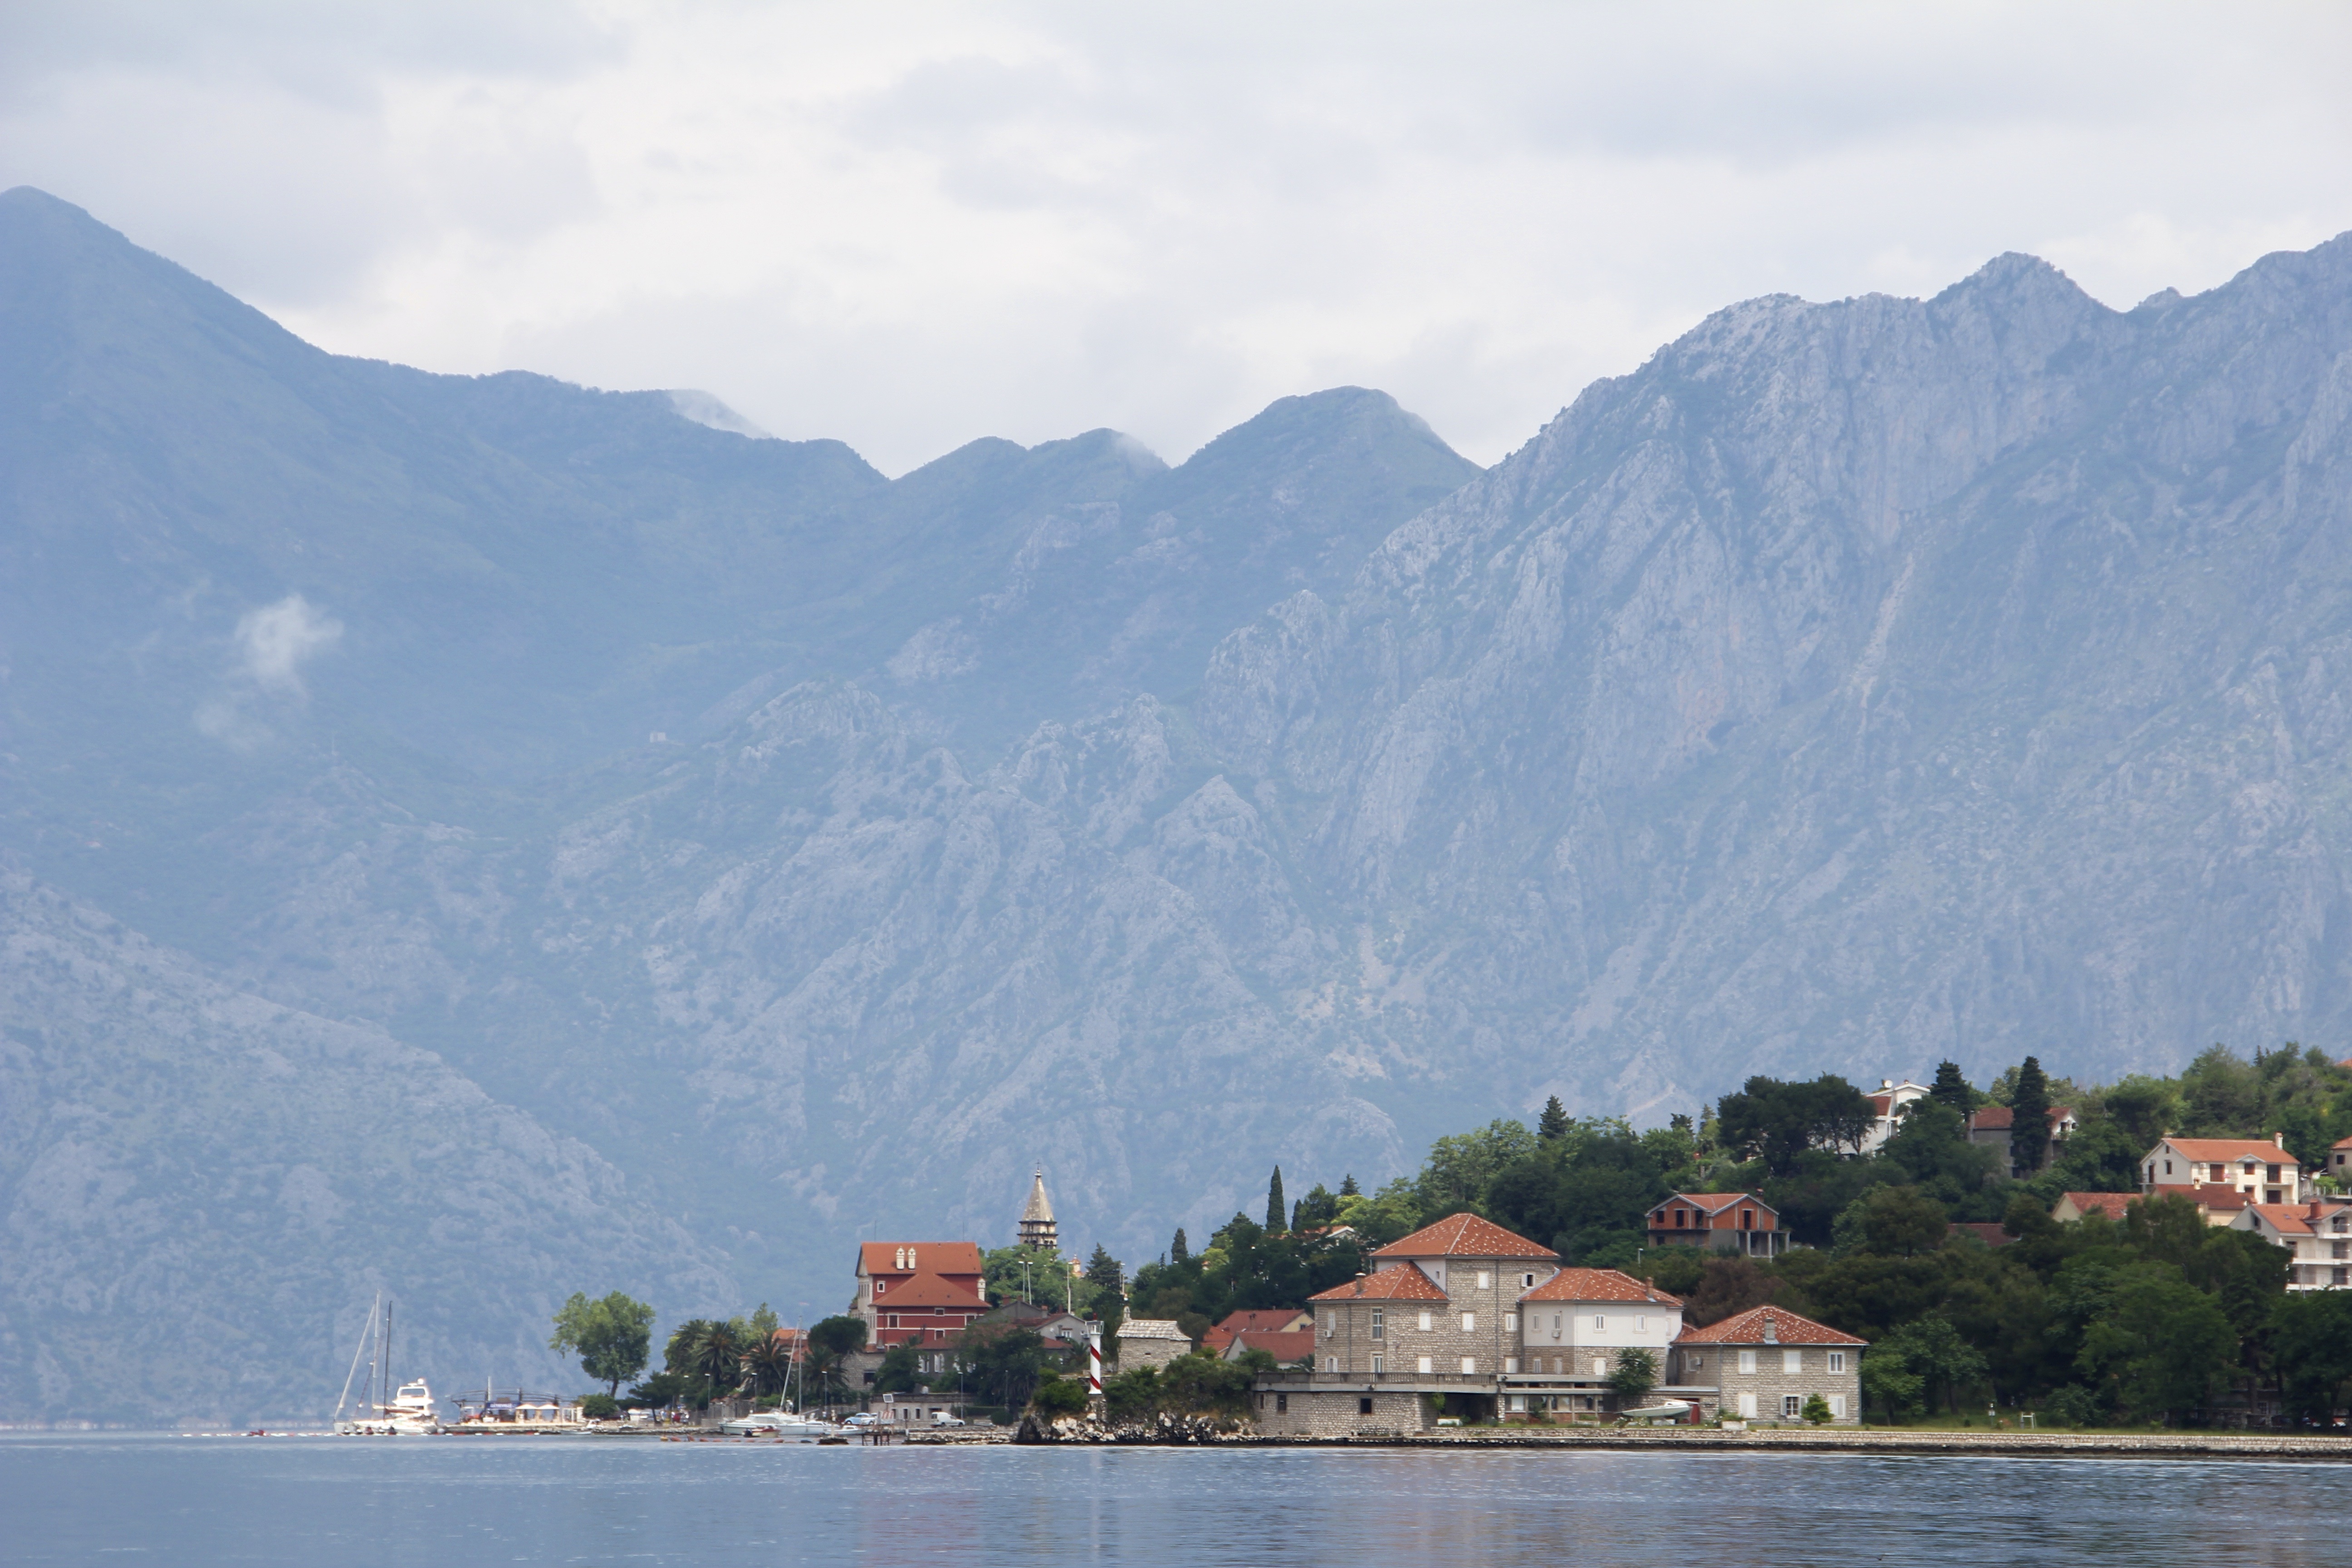
sea, water, mountain, lake, river, mountain range, vacation, vehicle, small, holiday, bay, island, fjord, reservoir, tourism, body of water, places of interest, tour, mountains, alps, montenegro, landform, geographical feature, mountainous landforms, glacial landform